Strategy and tactics of guerrilla warfare

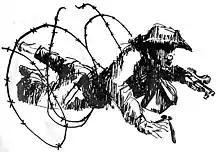
Main Force Viet Cong Sapper – 1970.

Guerrilla warfare is often associated with a rural setting, and this is indeed the case with the definitive operations of Mao and Giap, the mujahadeen of Afghanistan, the Ejército Guerrillero de los Pobres (EGP) of Guatemala, the Contras of Nicaragua, and the FMLN of El Salvador. Guerrillas however have successfully operated in urban settings as demonstrated in places like Argentina and Northern Ireland. In those cases, guerrillas rely on a friendly population to provide supplies and intelligence. Rural guerrillas prefer to operate in regions providing plenty of cover and concealment, especially heavily forested and mountainous areas. Urban guerrillas, rather than melting into the mountains and forests, blend into the population and are also dependent on a support base among the people. Removing and destroying guerrillas out of both types of areas can be difficult.